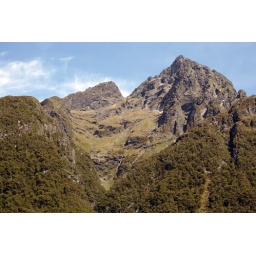
Looking up at a mountain beside the road to Milford Sound, on New Zealand's South Island.